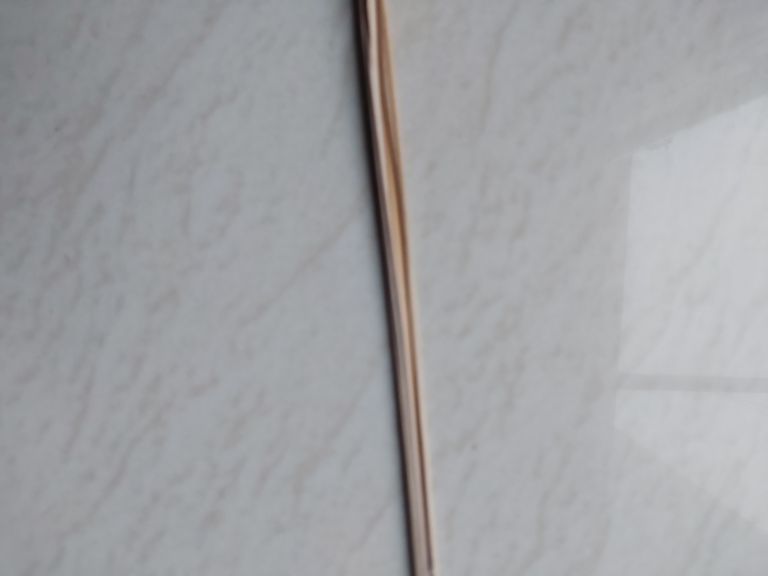
Label: Smut